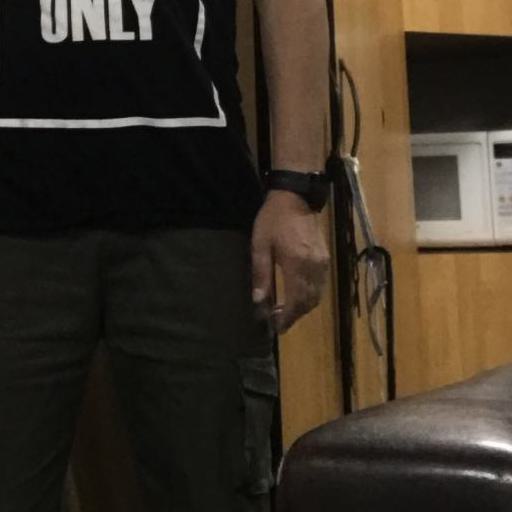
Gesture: no_gesture